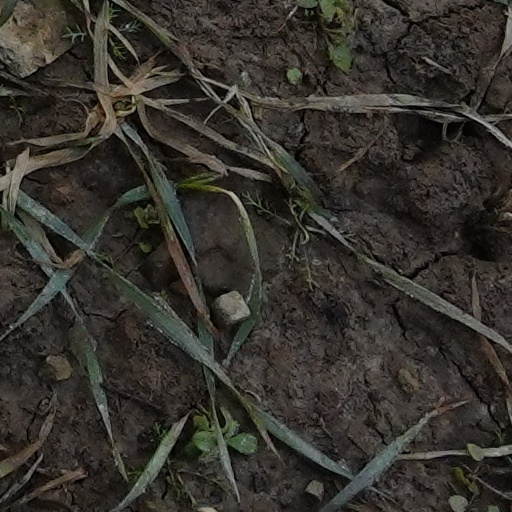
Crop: wheat